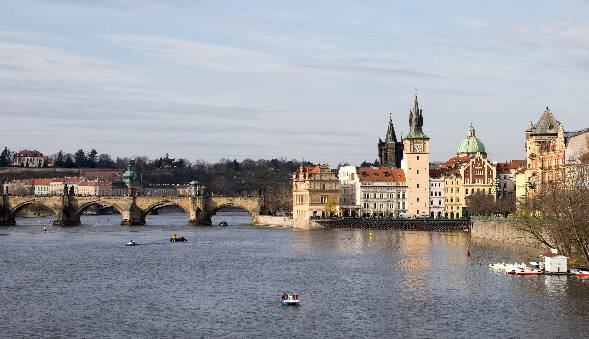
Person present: No